Ryan Day (American football)

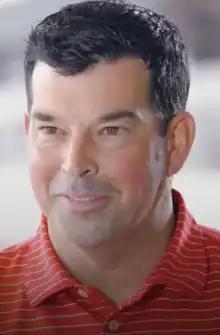
Day in 2019.

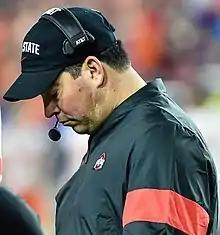
Day during the 2019 Fiesta Bowl

In 2019, Day's first season as a full-time head coach, he led the Buckeyes to a perfect 12–0 regular season record, the Buckeyes' first undefeated regular season since 2013. Despite being predicted to finish second in the Big Ten East Division according to the 2019 Cleveland.com preseason poll, the Buckeyes clinched the division following their November 23 victory over Penn State, and secured a spot in the Big Ten Championship, which won over Wisconsin, 34–21. The Buckeyes were named the number two seed in the College Football Playoff and lost to the Clemson Tigers in the Fiesta Bowl. On December 3, 2019, Coach Day was named the Dave McClain Coach of the Year by the media.